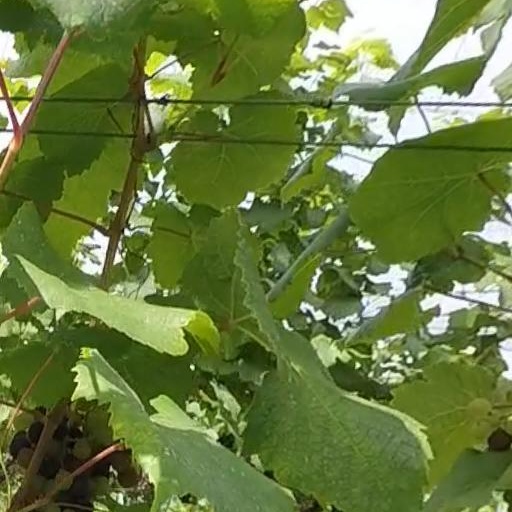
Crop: grape